Paul Mildren

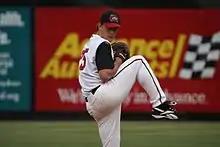
Paul Mildren on the mound for the Mudcats

Paul Frank Mildren (born 3 May 1984 in Adelaide, South Australia) is an Australian former professional baseball pitcher. He was 6' 1" tall and weighed 195 lbs.